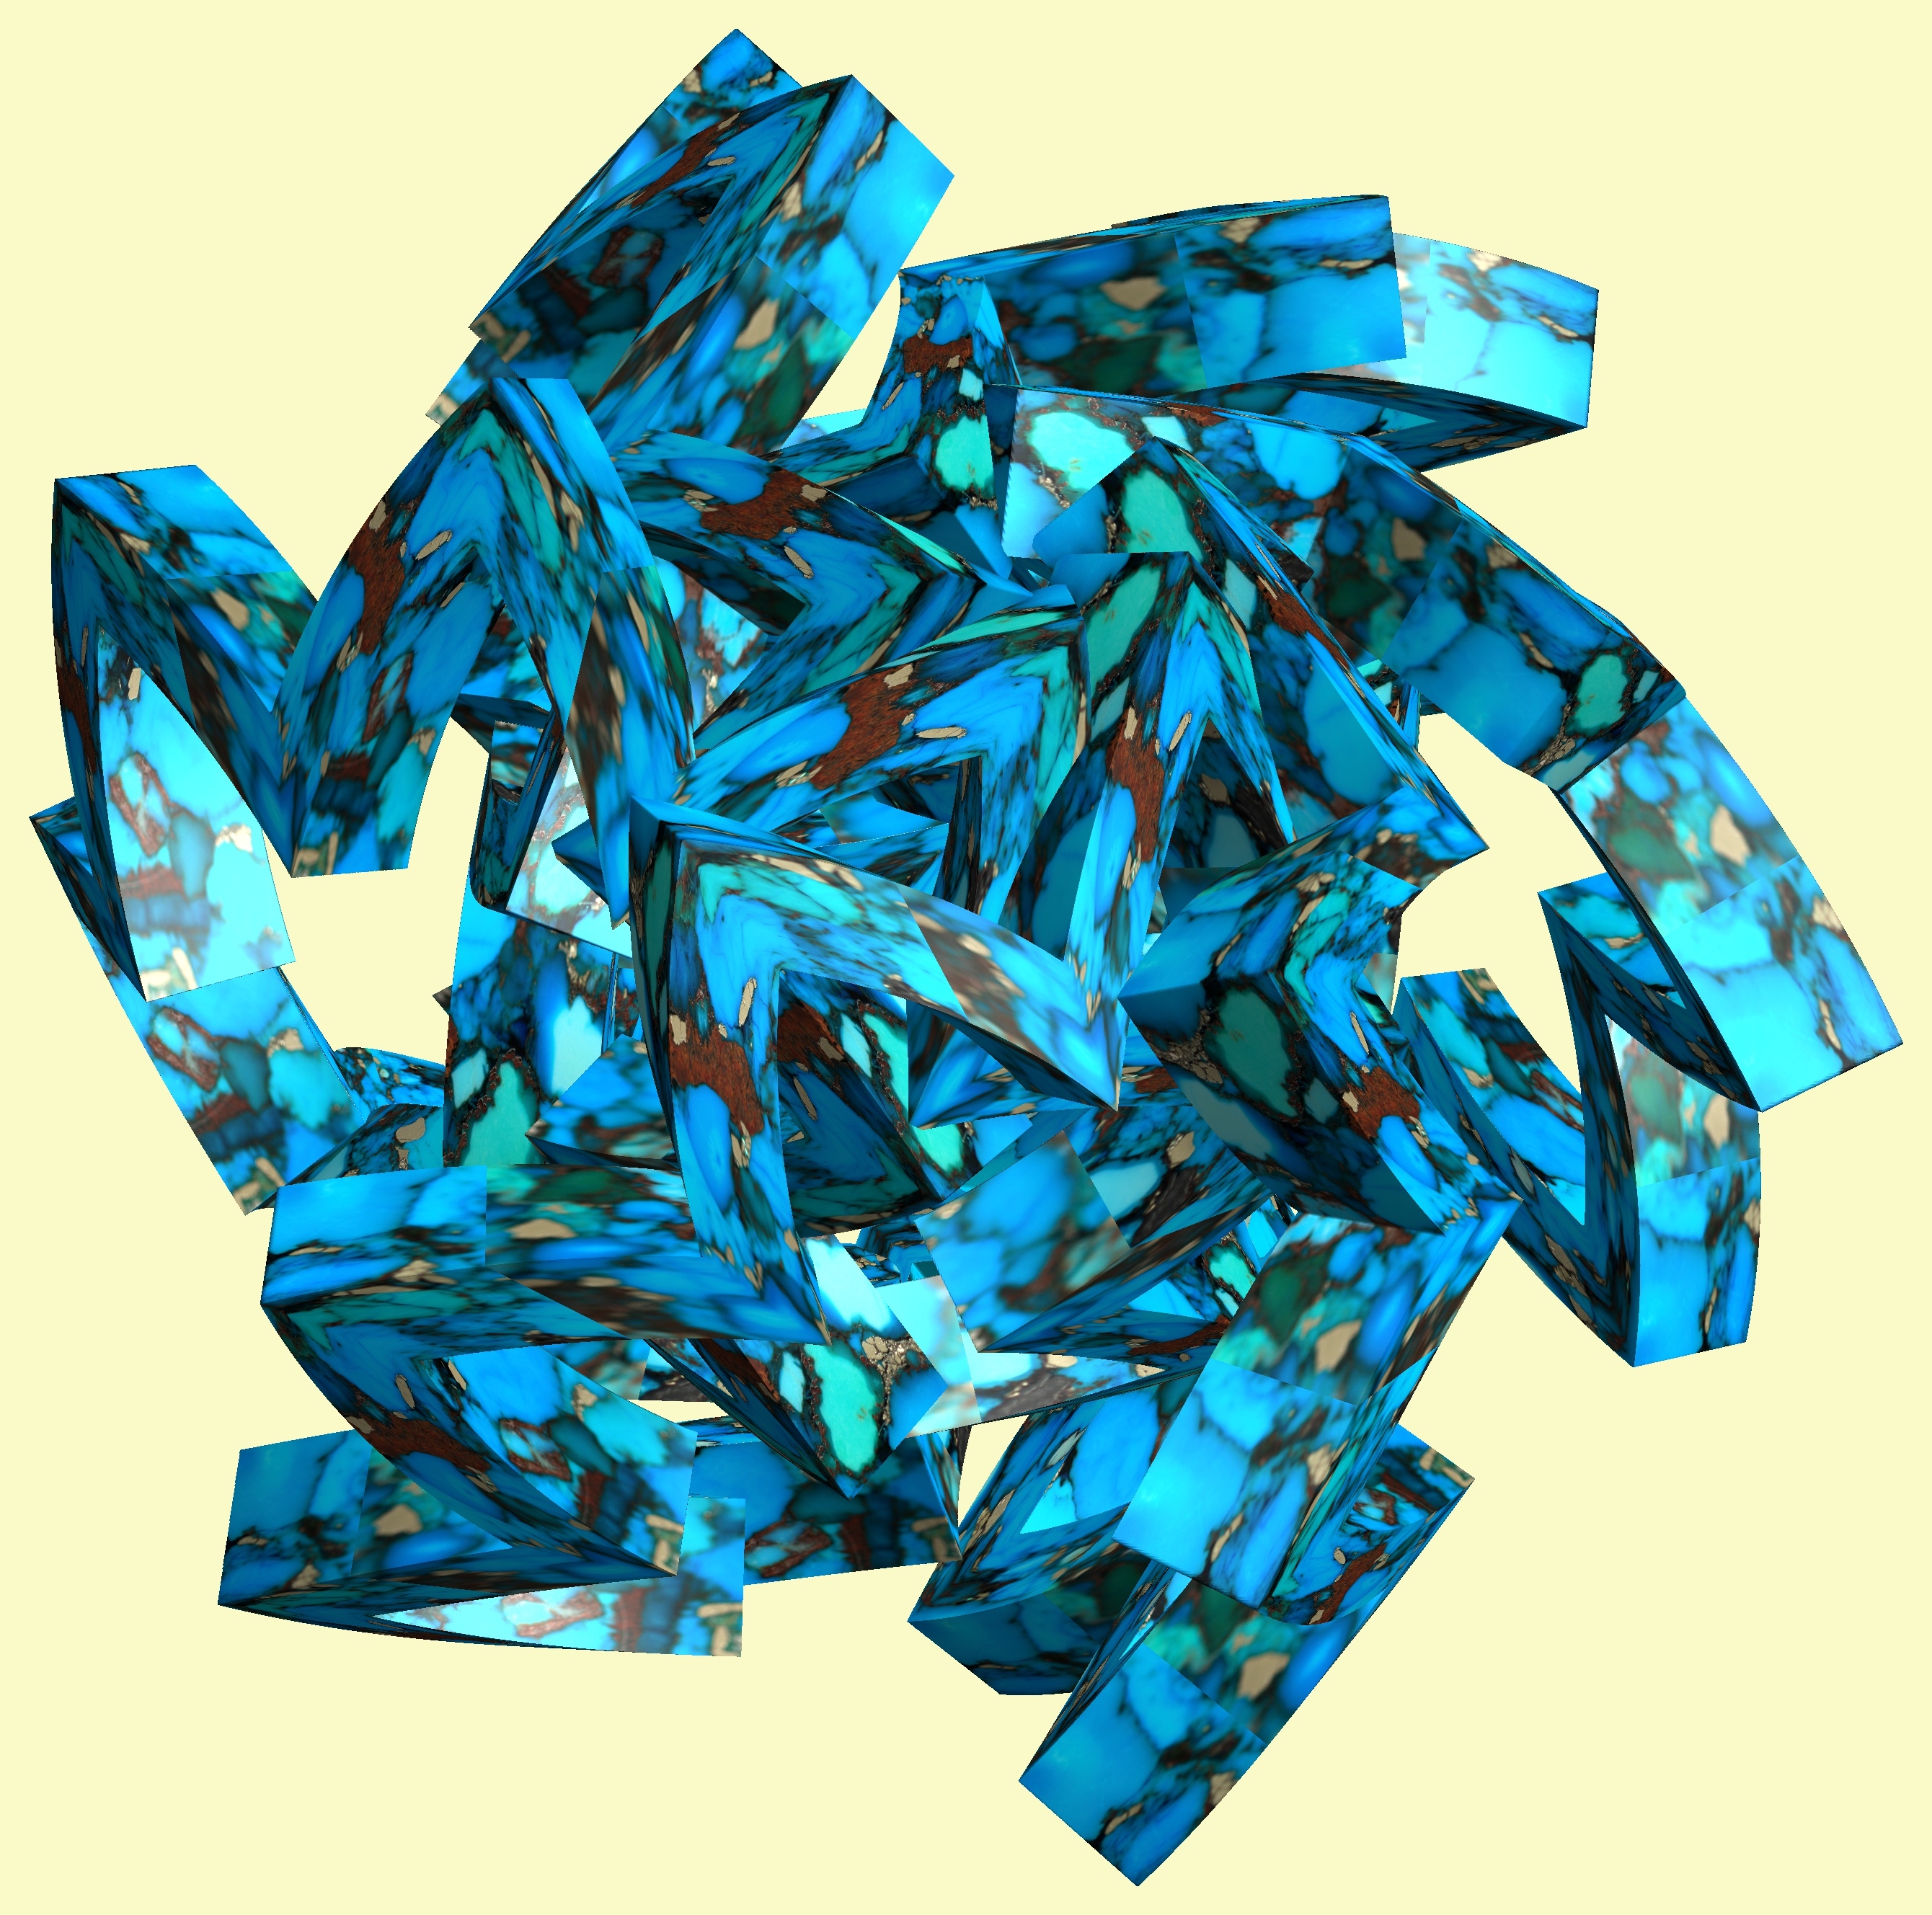
structure, texture, pattern, blue, art, figure, illustration, design, symmetry, 3d, graphic, 5, 4, torus, mathematica, cg, parametricplot3d, code, program, algorithm, abstruct, mapping